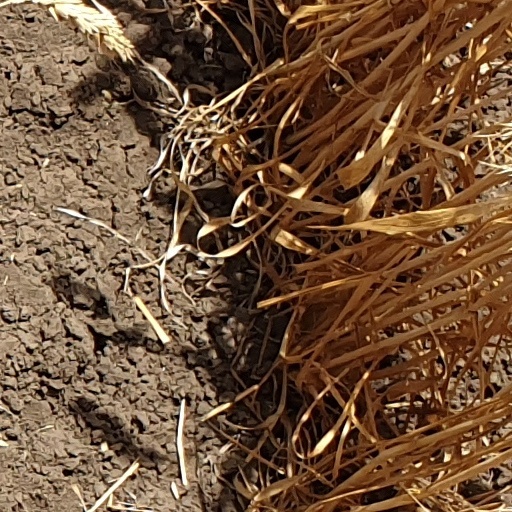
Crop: wheat